Zubarah

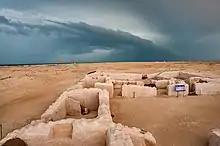
Ruins in Zubarah on a cloudy day.

The town was occupied by the Wahhabi in 1809. After the Wahhabi amir was made aware of advancements by hostile Egyptian troops on the western frontier in 1811, he reduced his garrisons in Bahrain and Zubarah to re-position his troops. Said bin Sultan of Muscat capitalized on this opportunity and attacked the Wahhabi garrisons in the eastern peninsula. The Wahhabi fortification in Zubarah was set ablaze and the Al Khalifa was effectively returned to power. Following the attack, the town was abandoned for a short period. However, later archaeological discoveries indicate that the town may have been partially abandoned shortly before the 1811 attack.